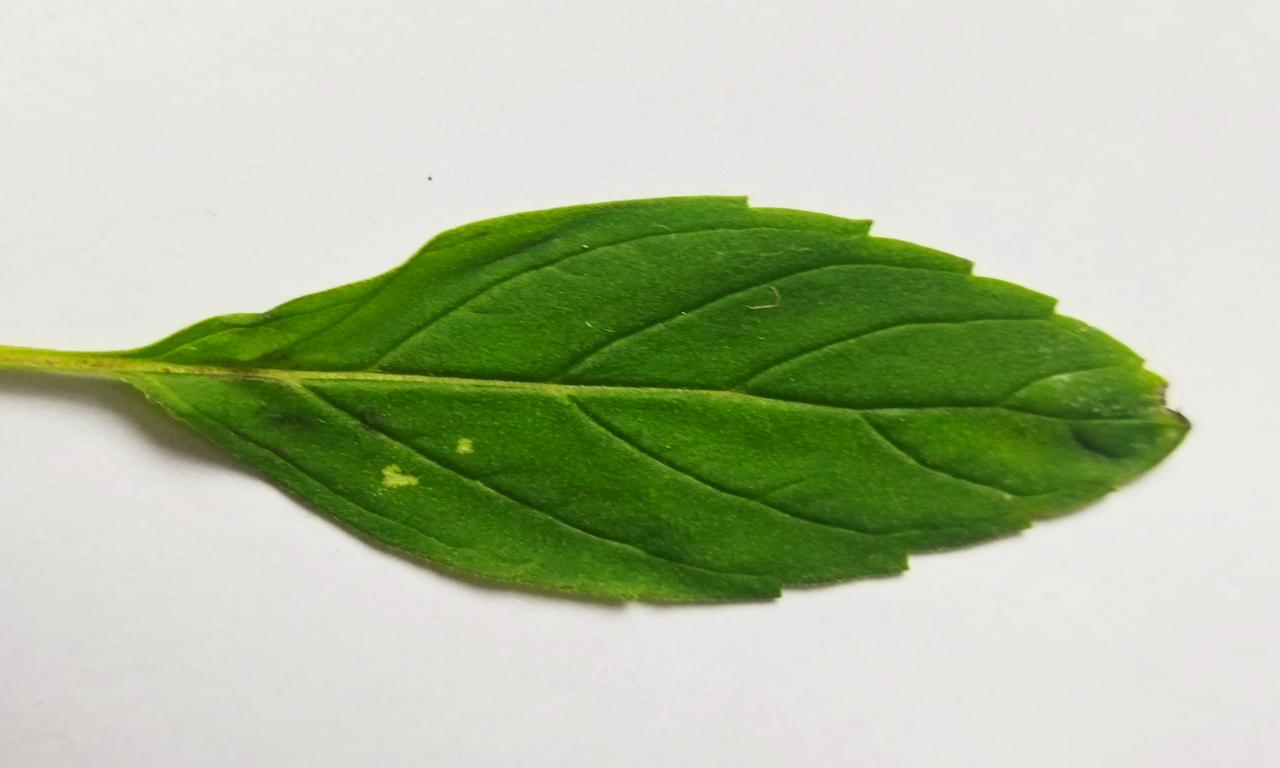
Label: Fresh